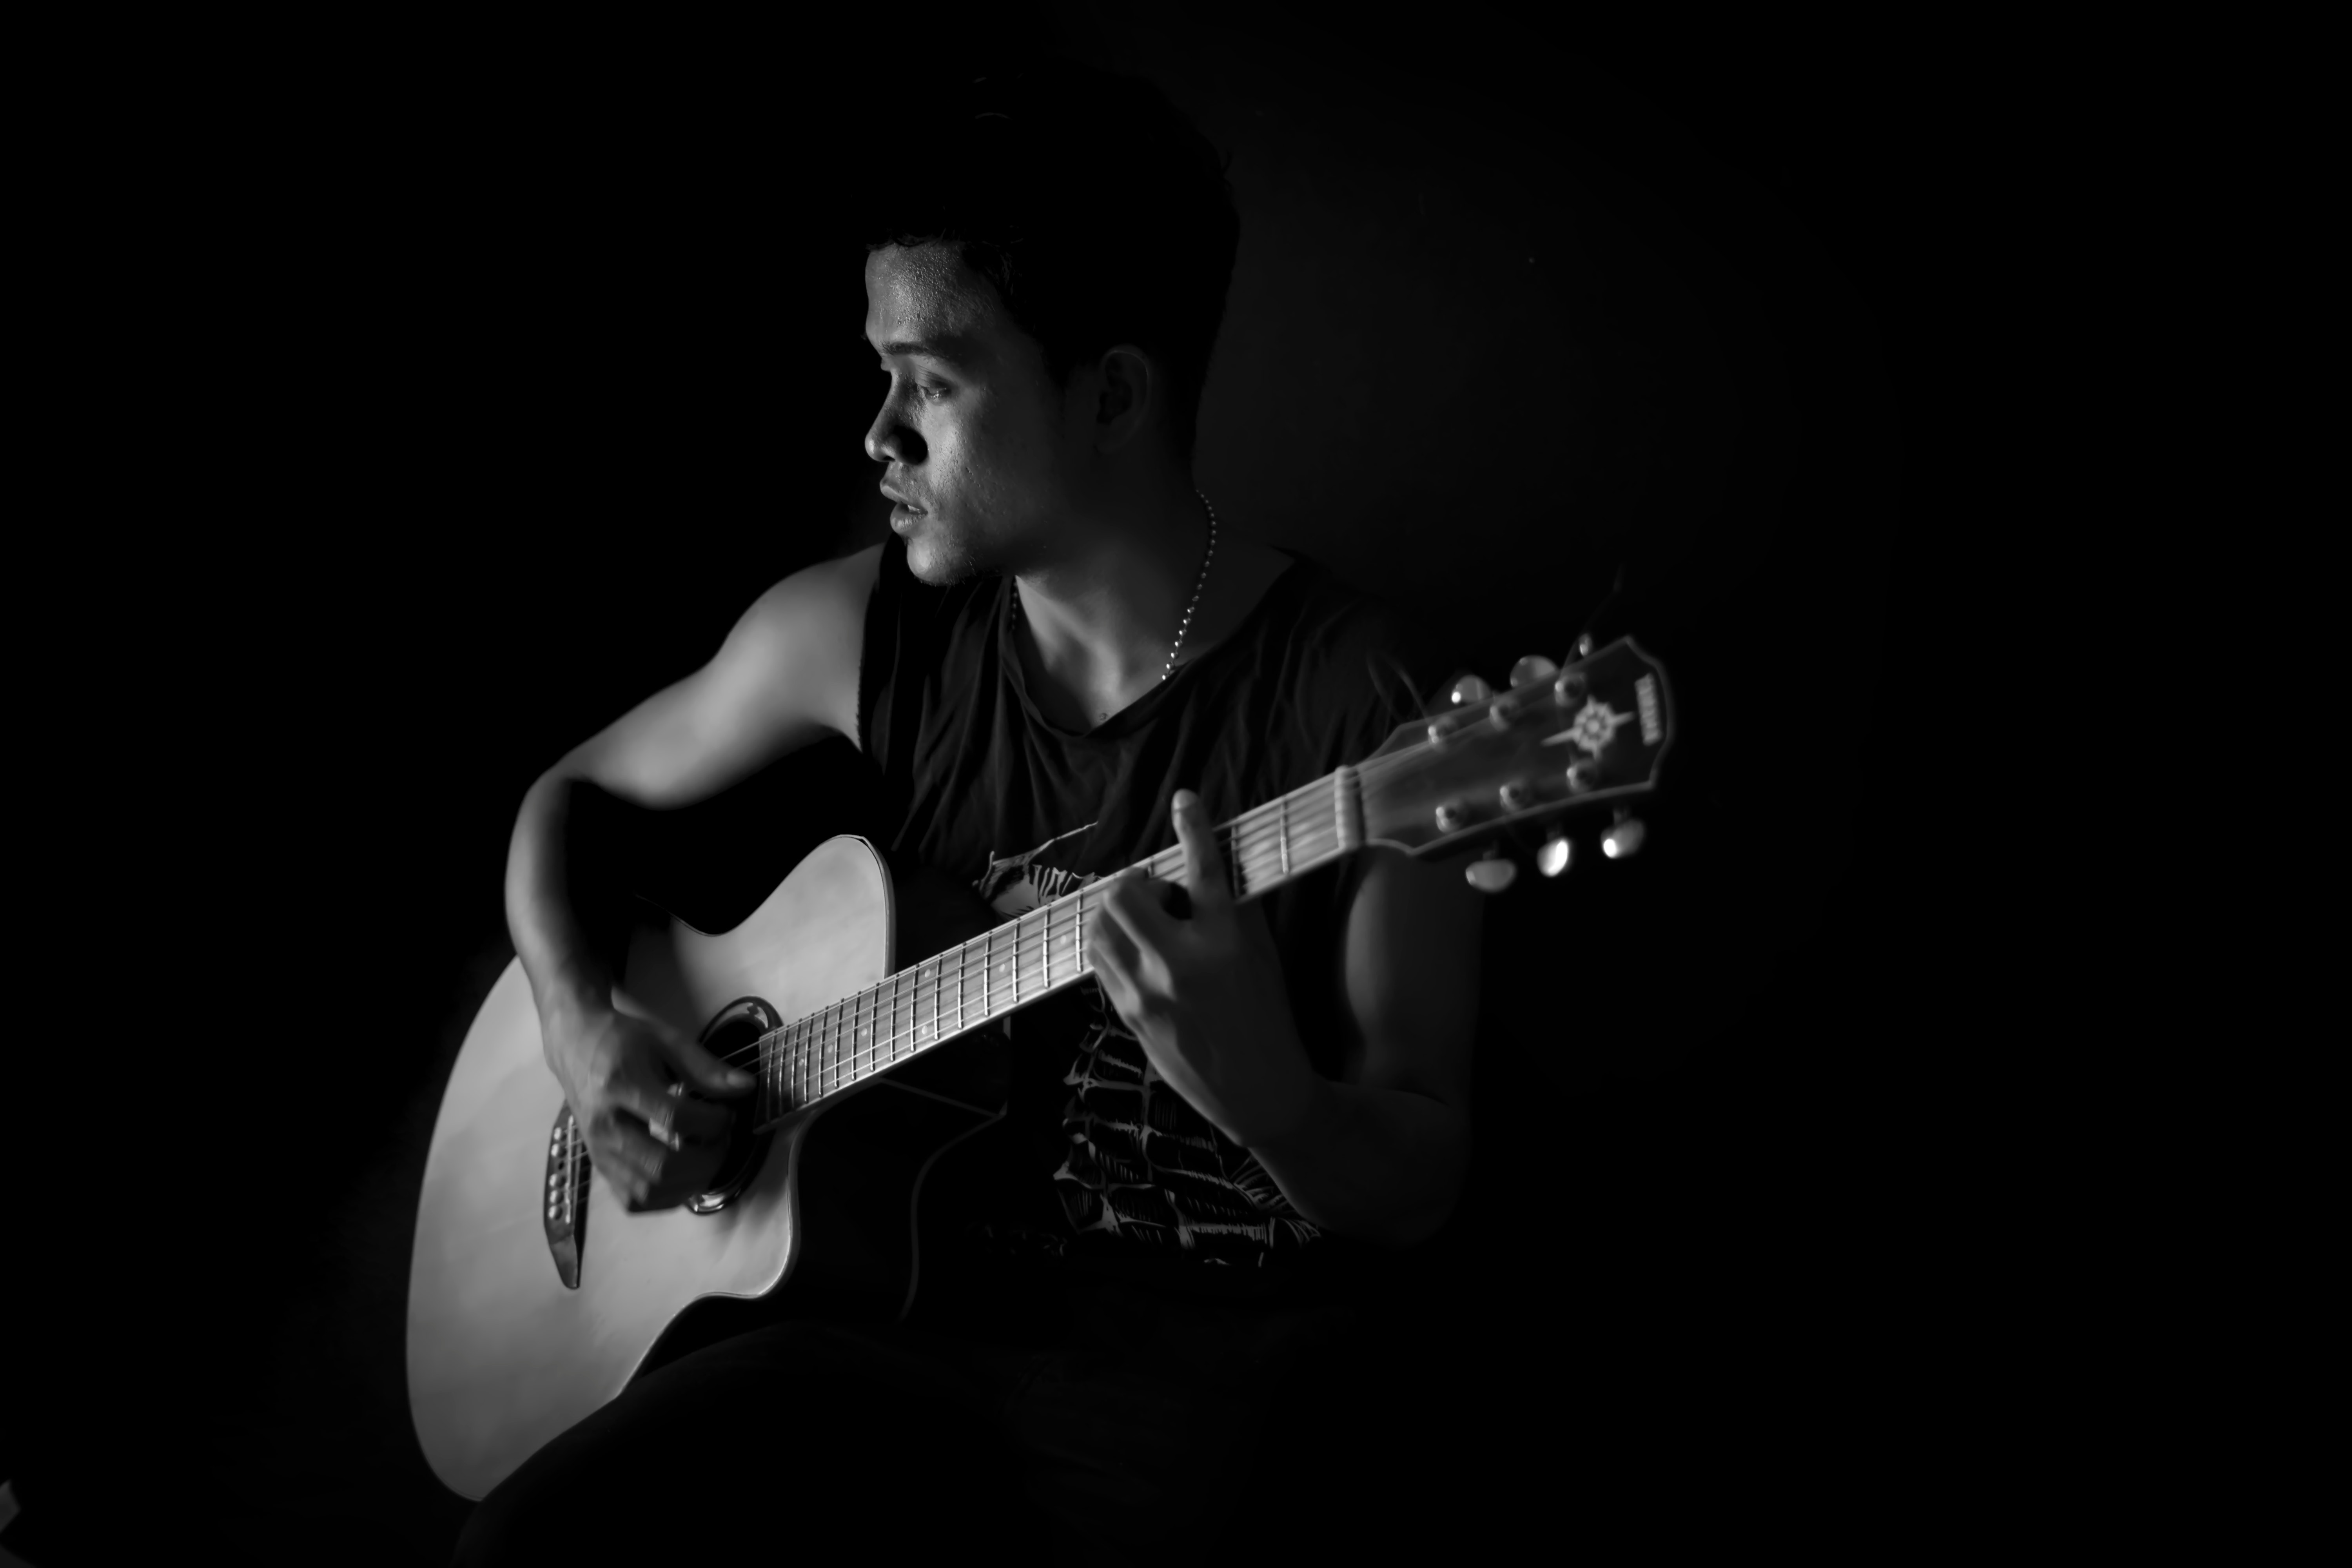
guitarist, musician, string instrument, guitar, musical instrument, music, plucked string instruments, performance, entertainment, string instrument accessory, black, jazz guitarist, musical instrument accessory, bassist, music artist, performing arts, darkness, guitar accessory, monochrome photography, black and white, acoustic guitar, photography, bass guitar, acoustic electric guitar, monochrome, concert, event, still life photography, electric guitar, singer, singing, flash photography, style